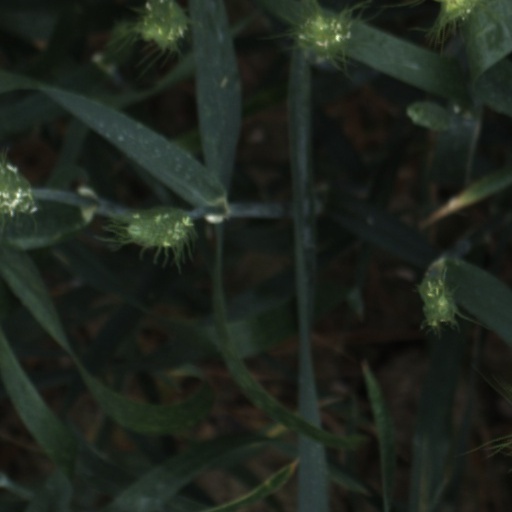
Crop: wheat